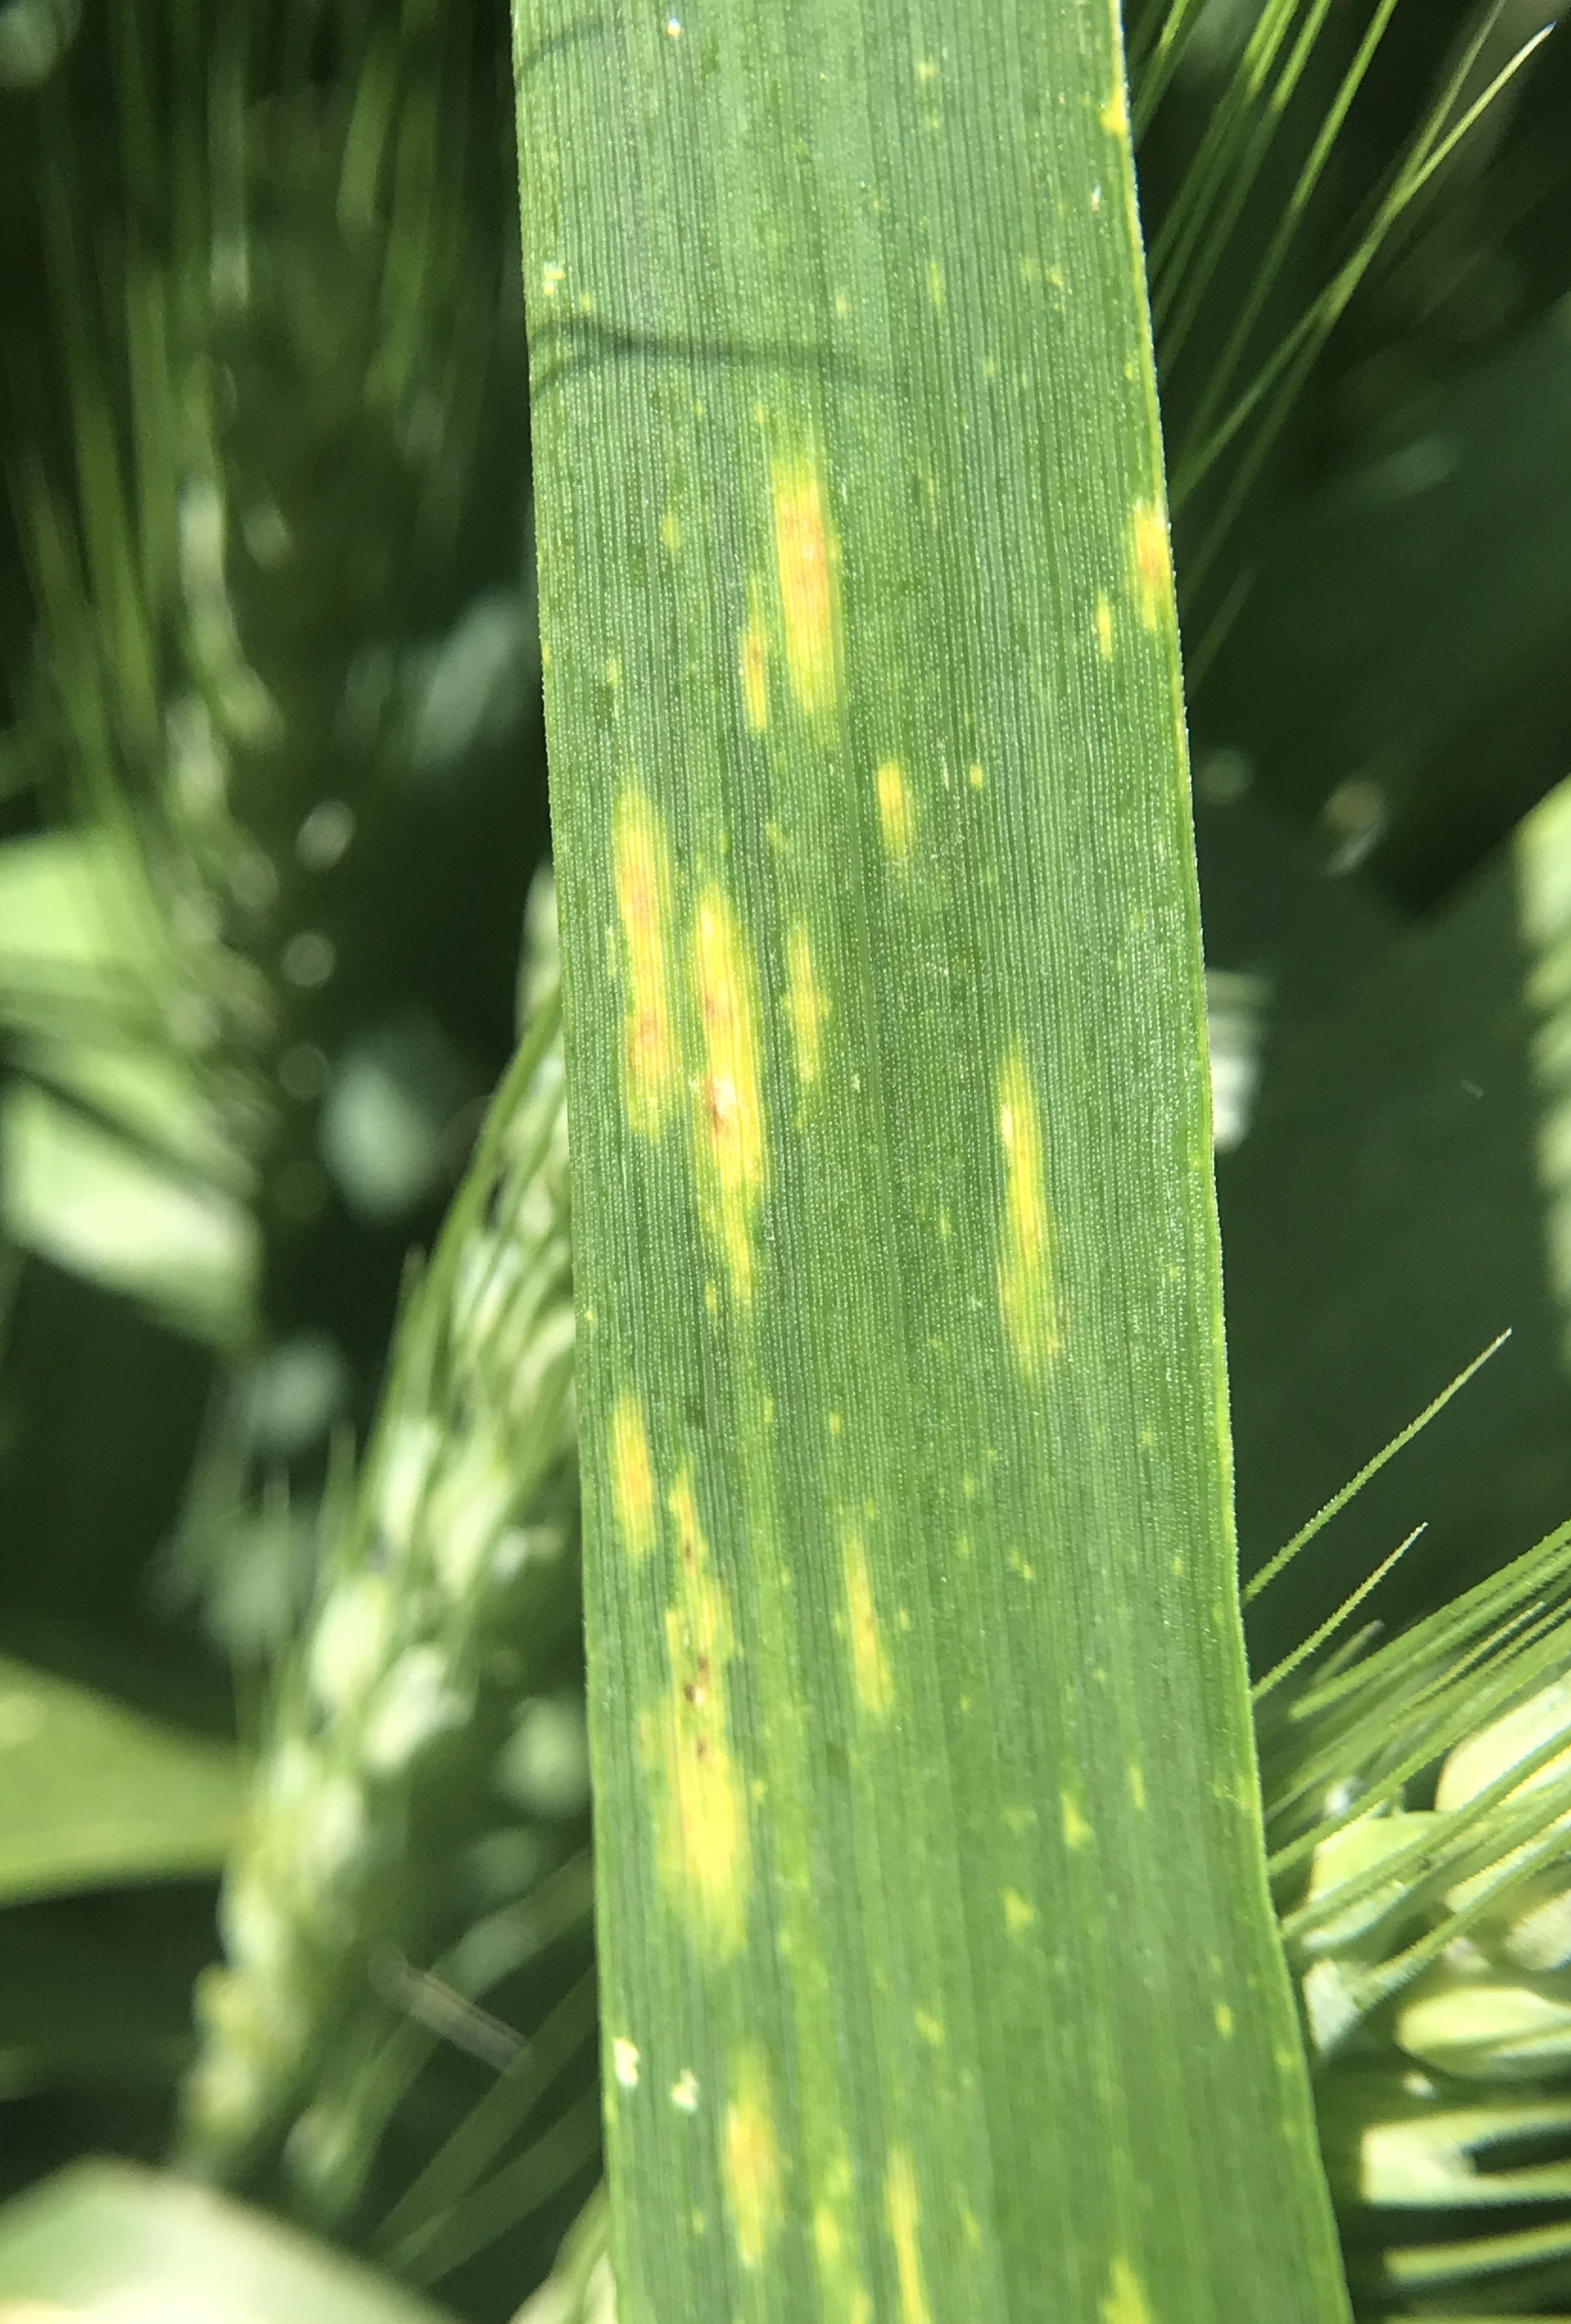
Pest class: cereal_grass_aphid